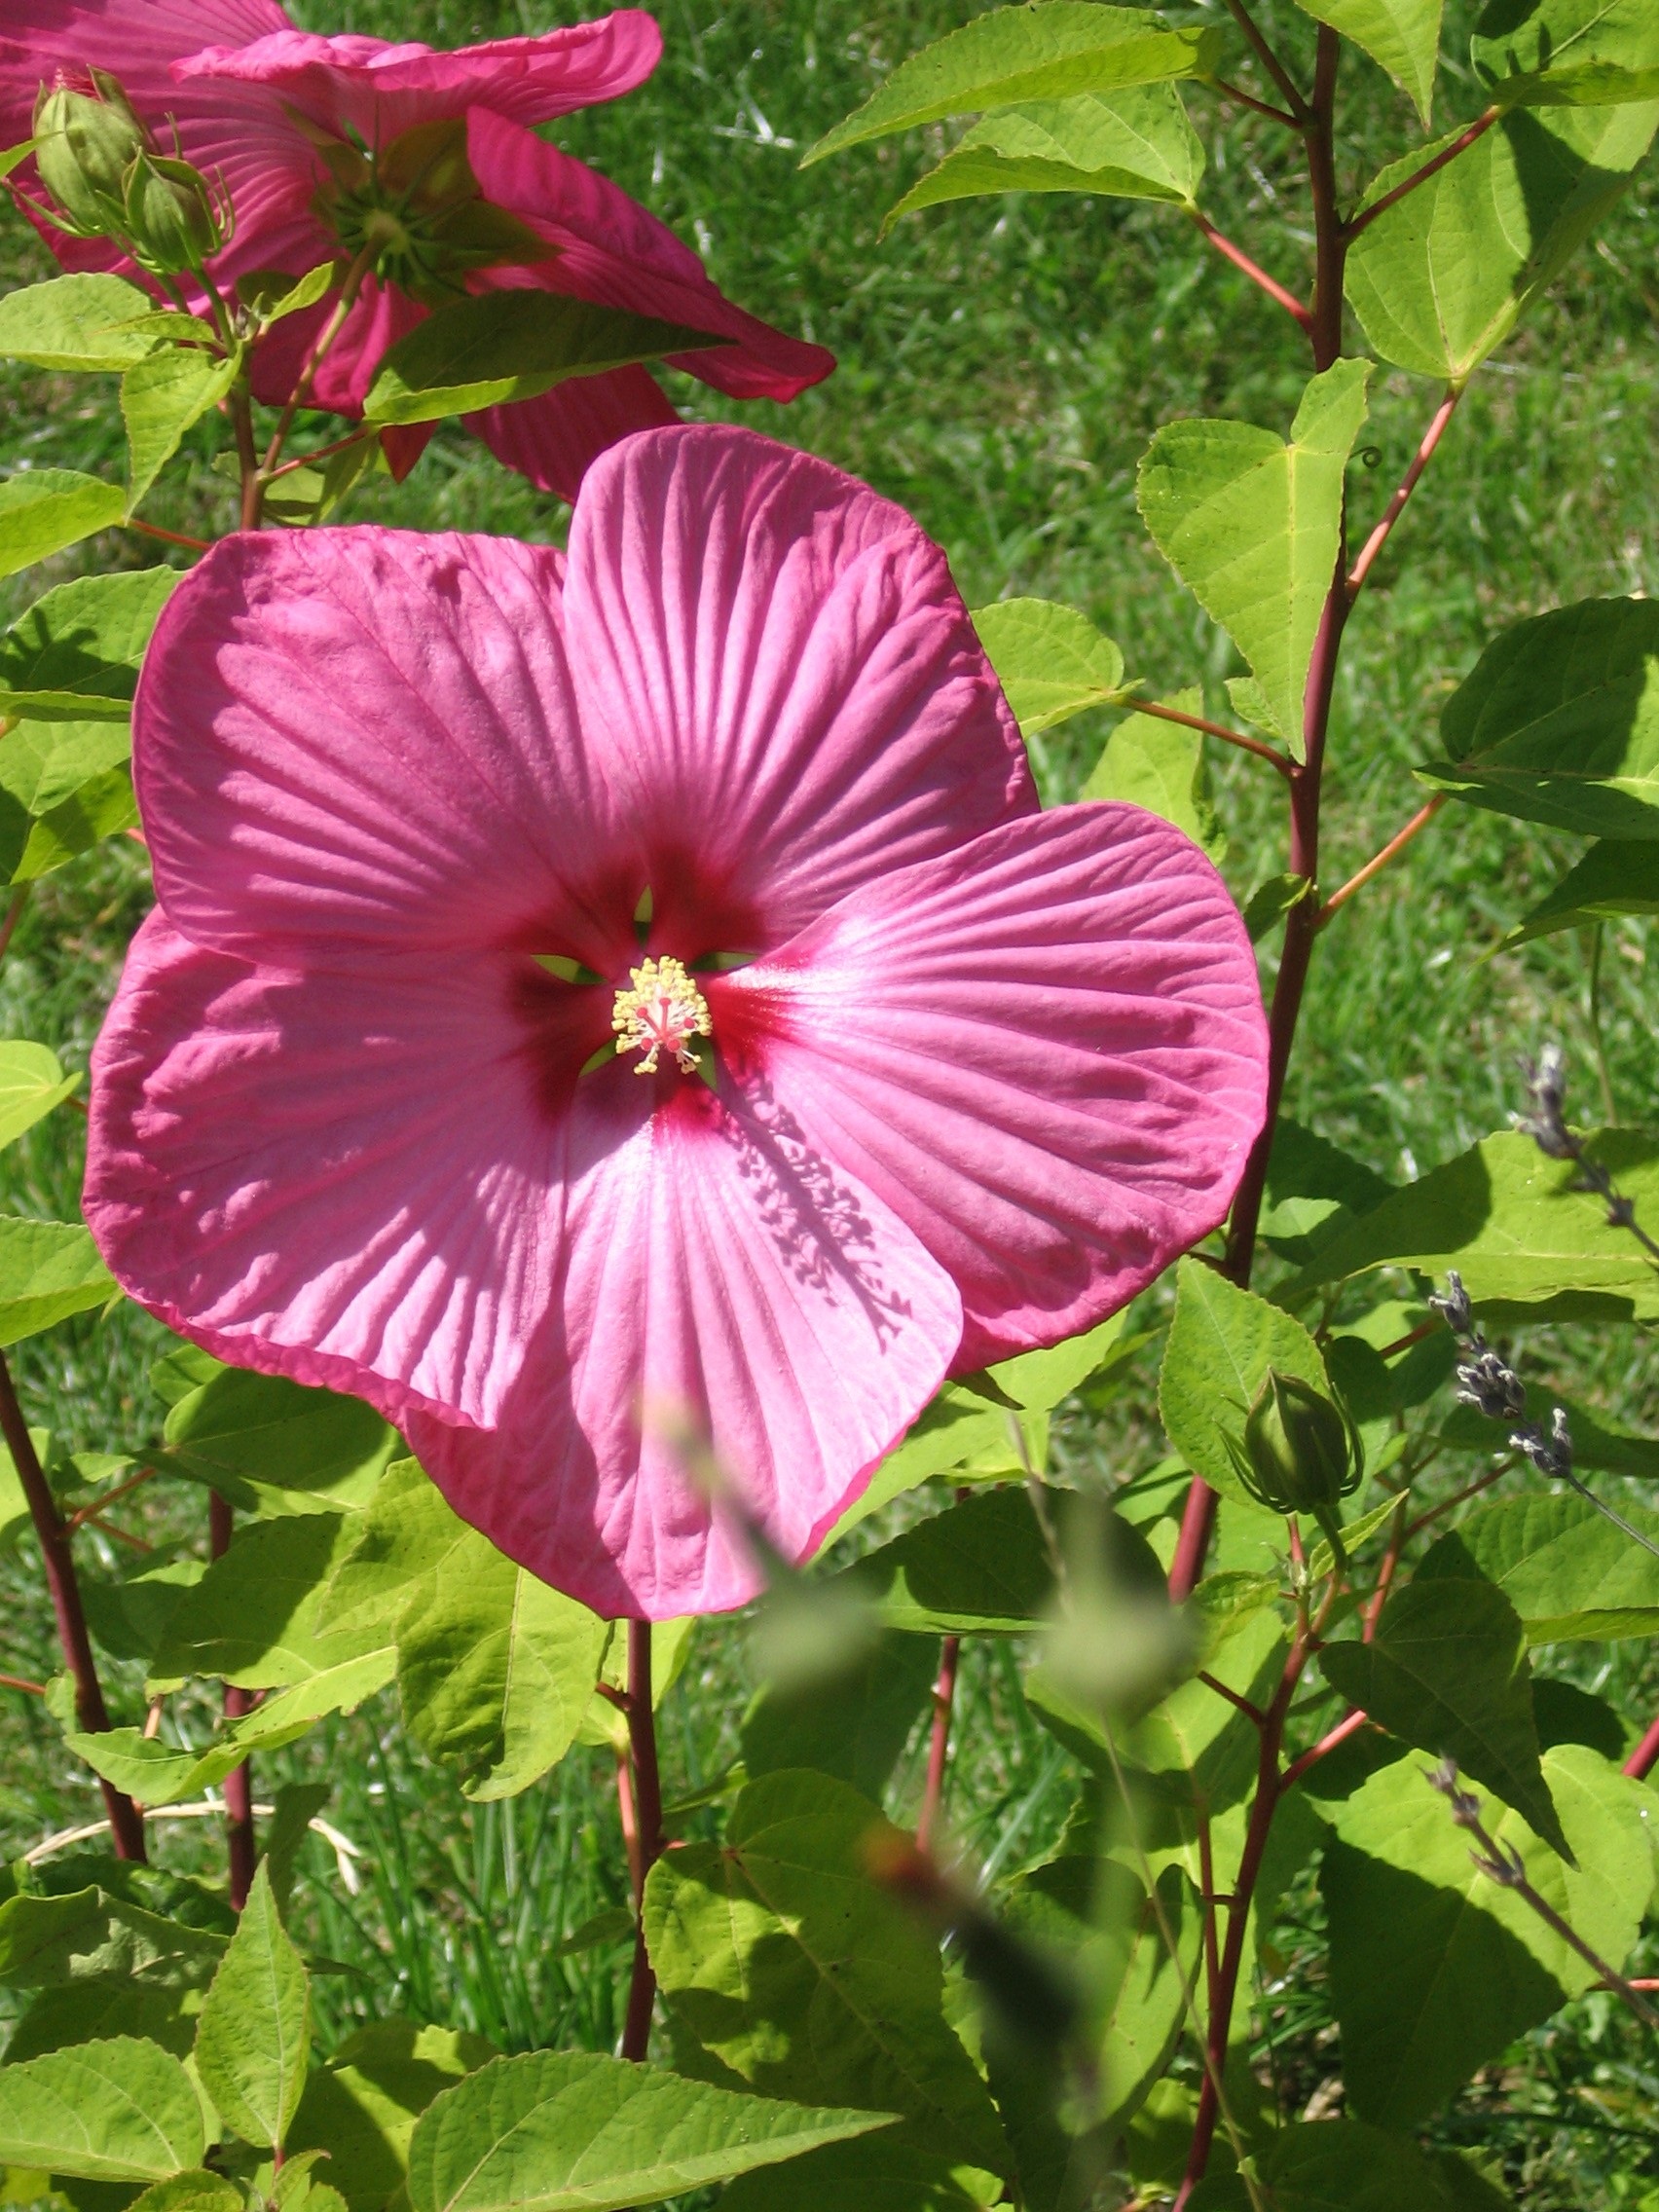
nature, blossom, plant, flower, petal, bloom, botany, garden, pink, flora, flowers, malva, hibiscus, malvales, hollyhocks, flowering plant, chinese hibiscus, annual plant, land plant, monster hibiscus